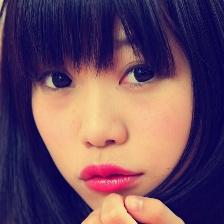
Label: faces